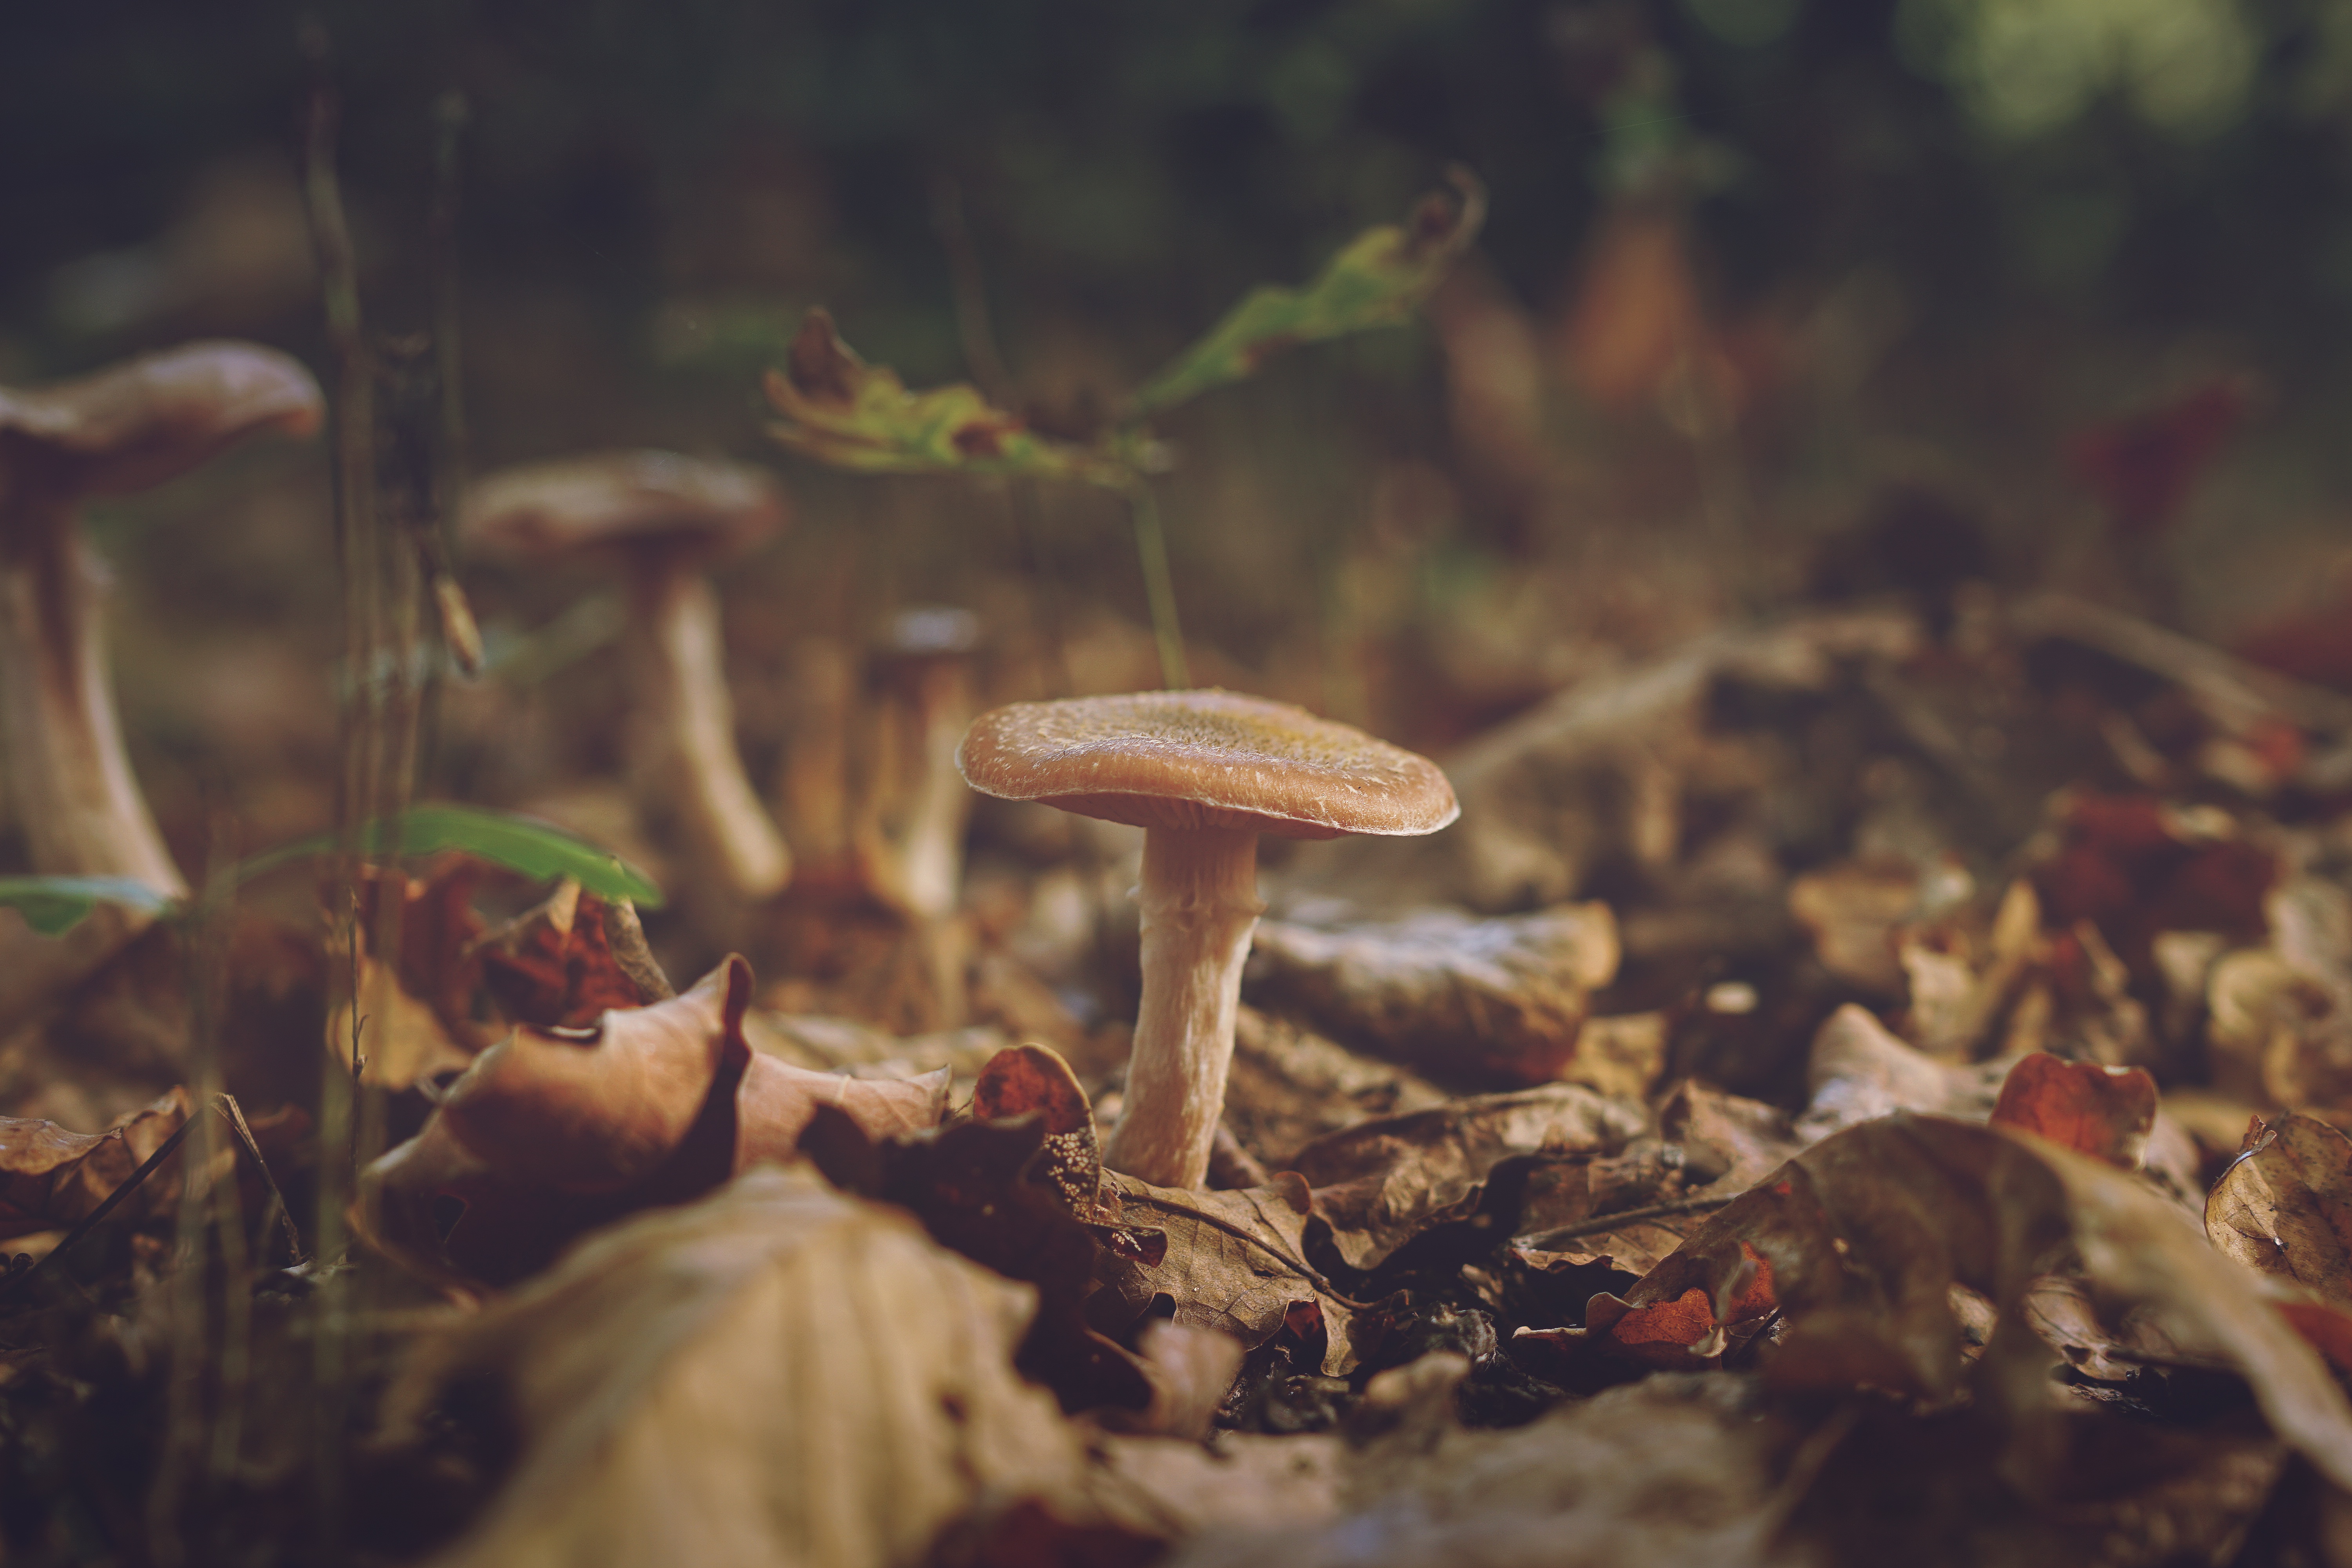
nature, leaf, flower, autumn, mushroom, flora, season, macro photography